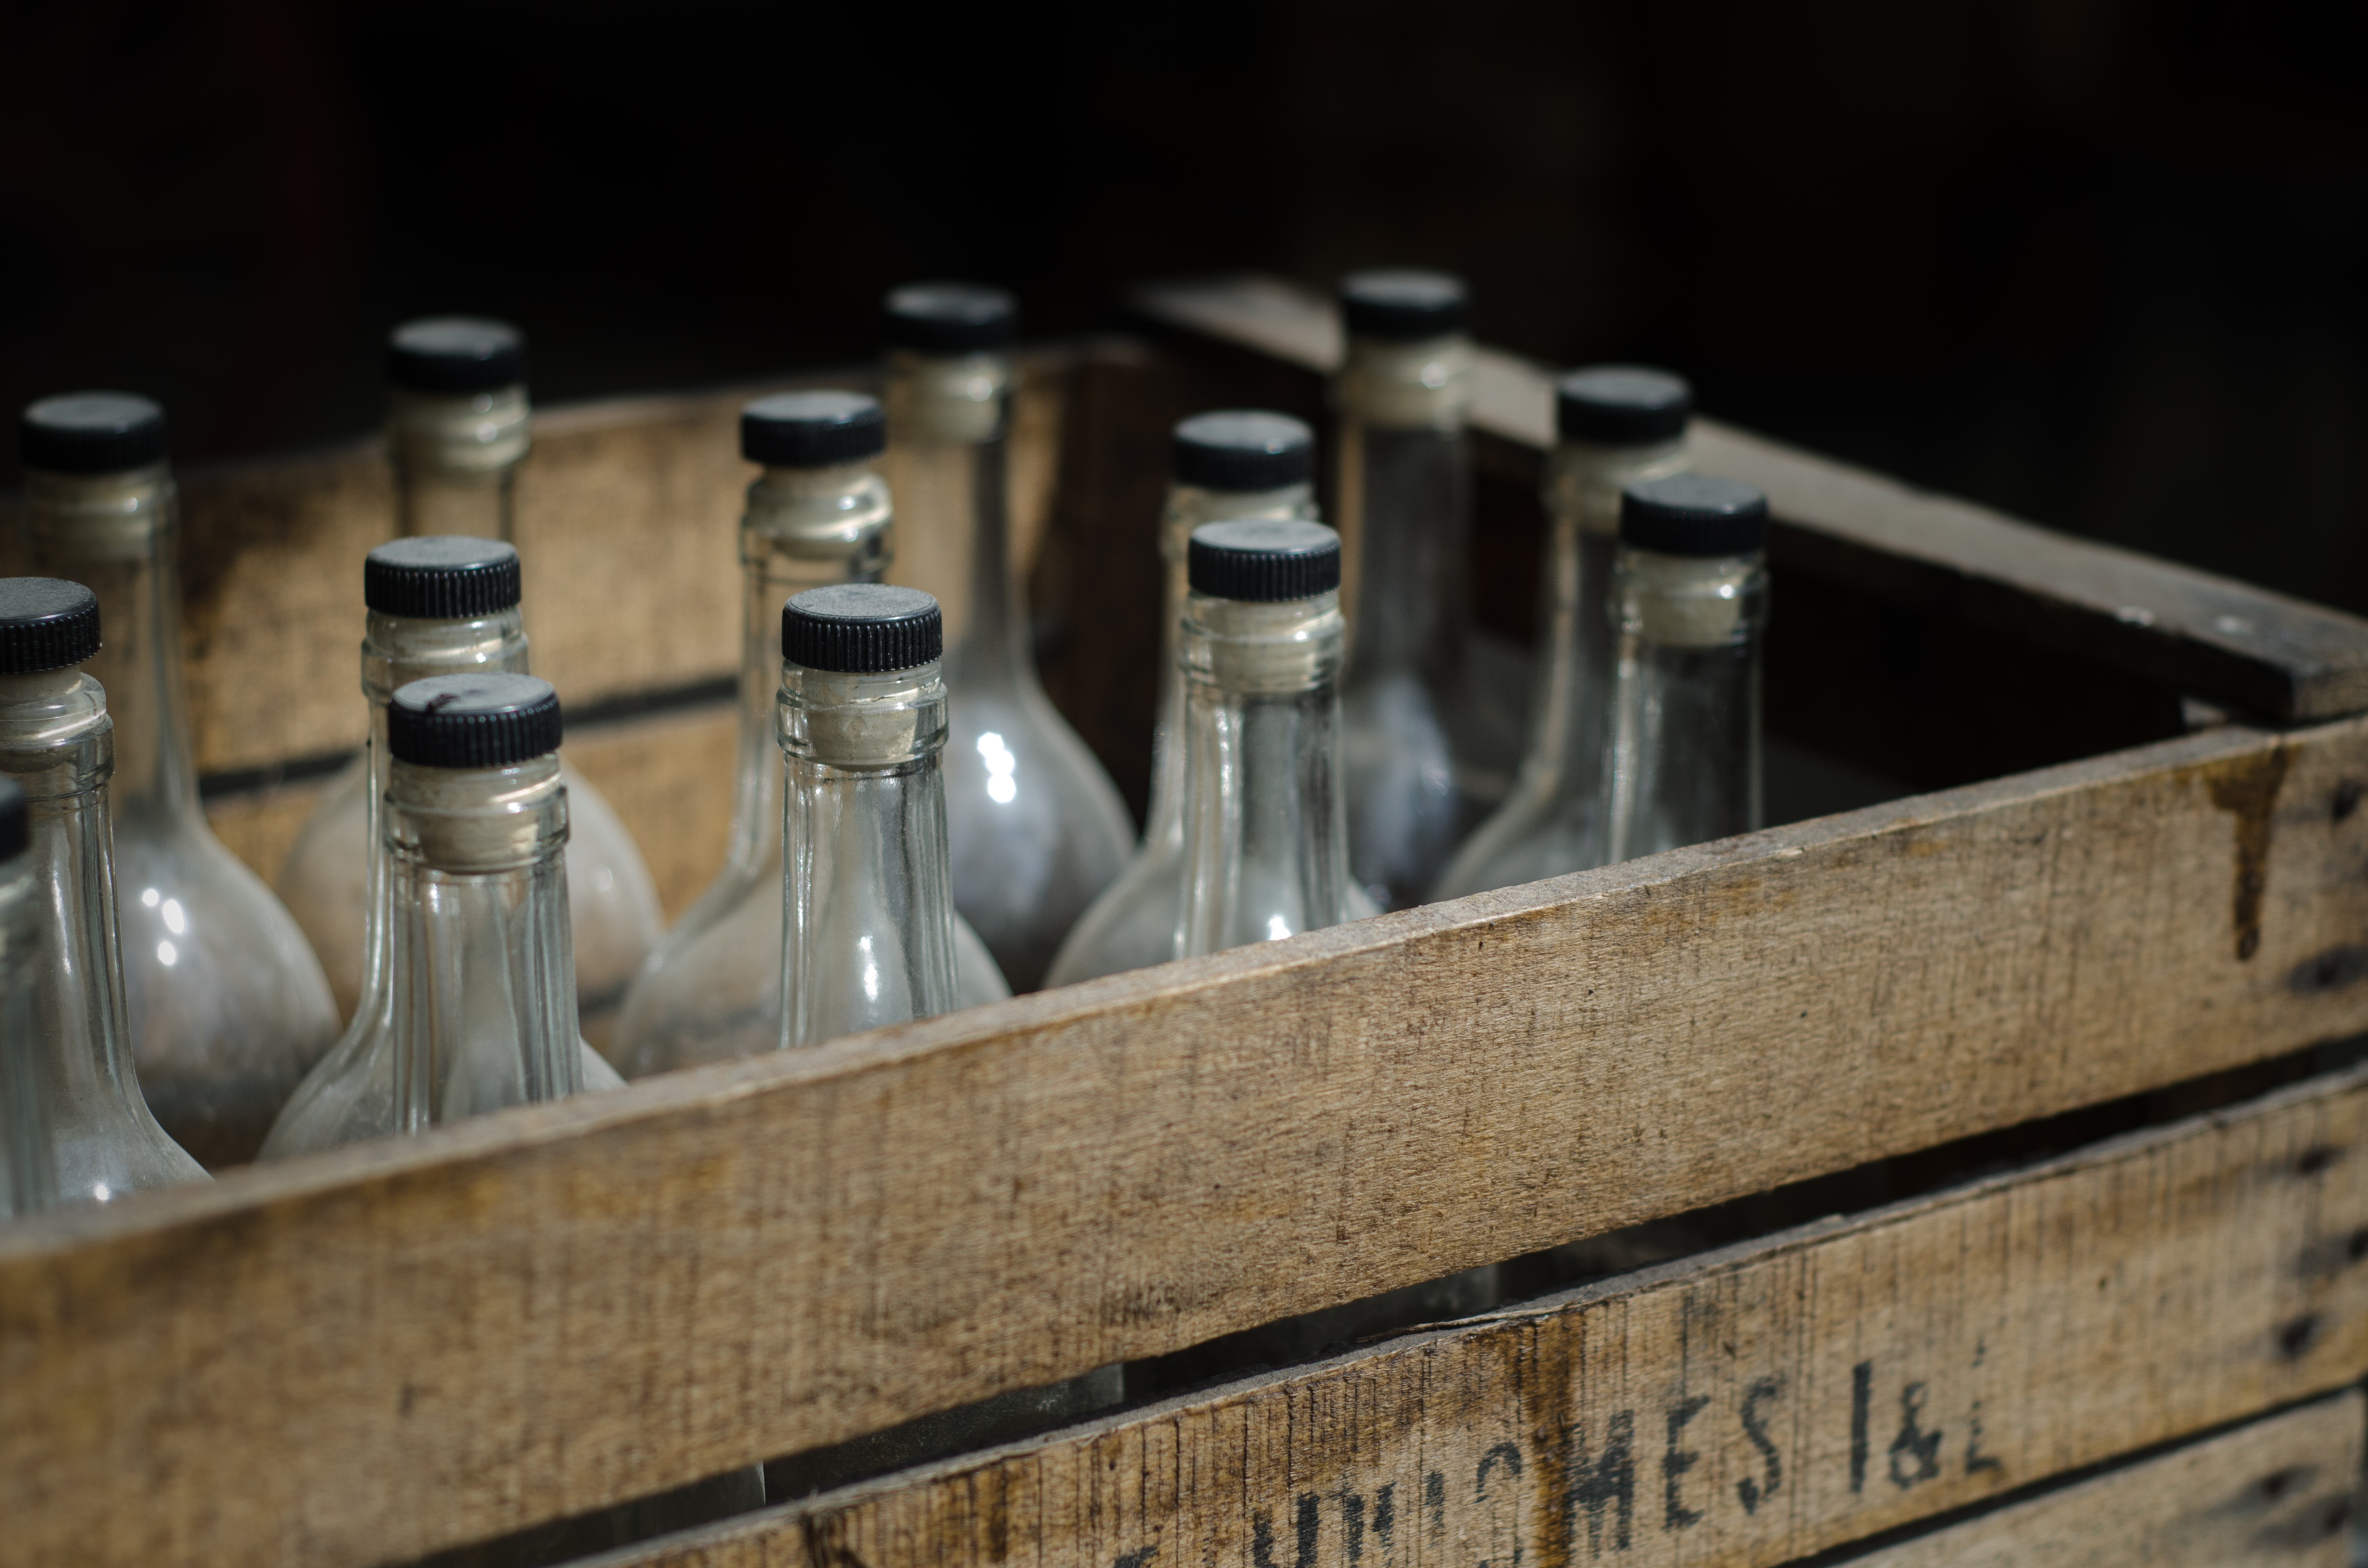
wood, wine, vintage, antique, glass, beverage, drink, bottle, beer, alcohol, crate, lager, case, packaging, brew, ale, alcoholic beverage, man made object, distilled beverage, drinkware, bootlegging